Kylie Tennant

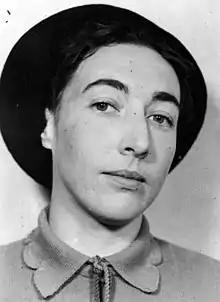
Tennant in c.1945

Kathleen Kylie Tennant AO (12 March 1912 – 28 February 1988) was an Australian novelist, playwright, short-story writer, critic, biographer, and historian.